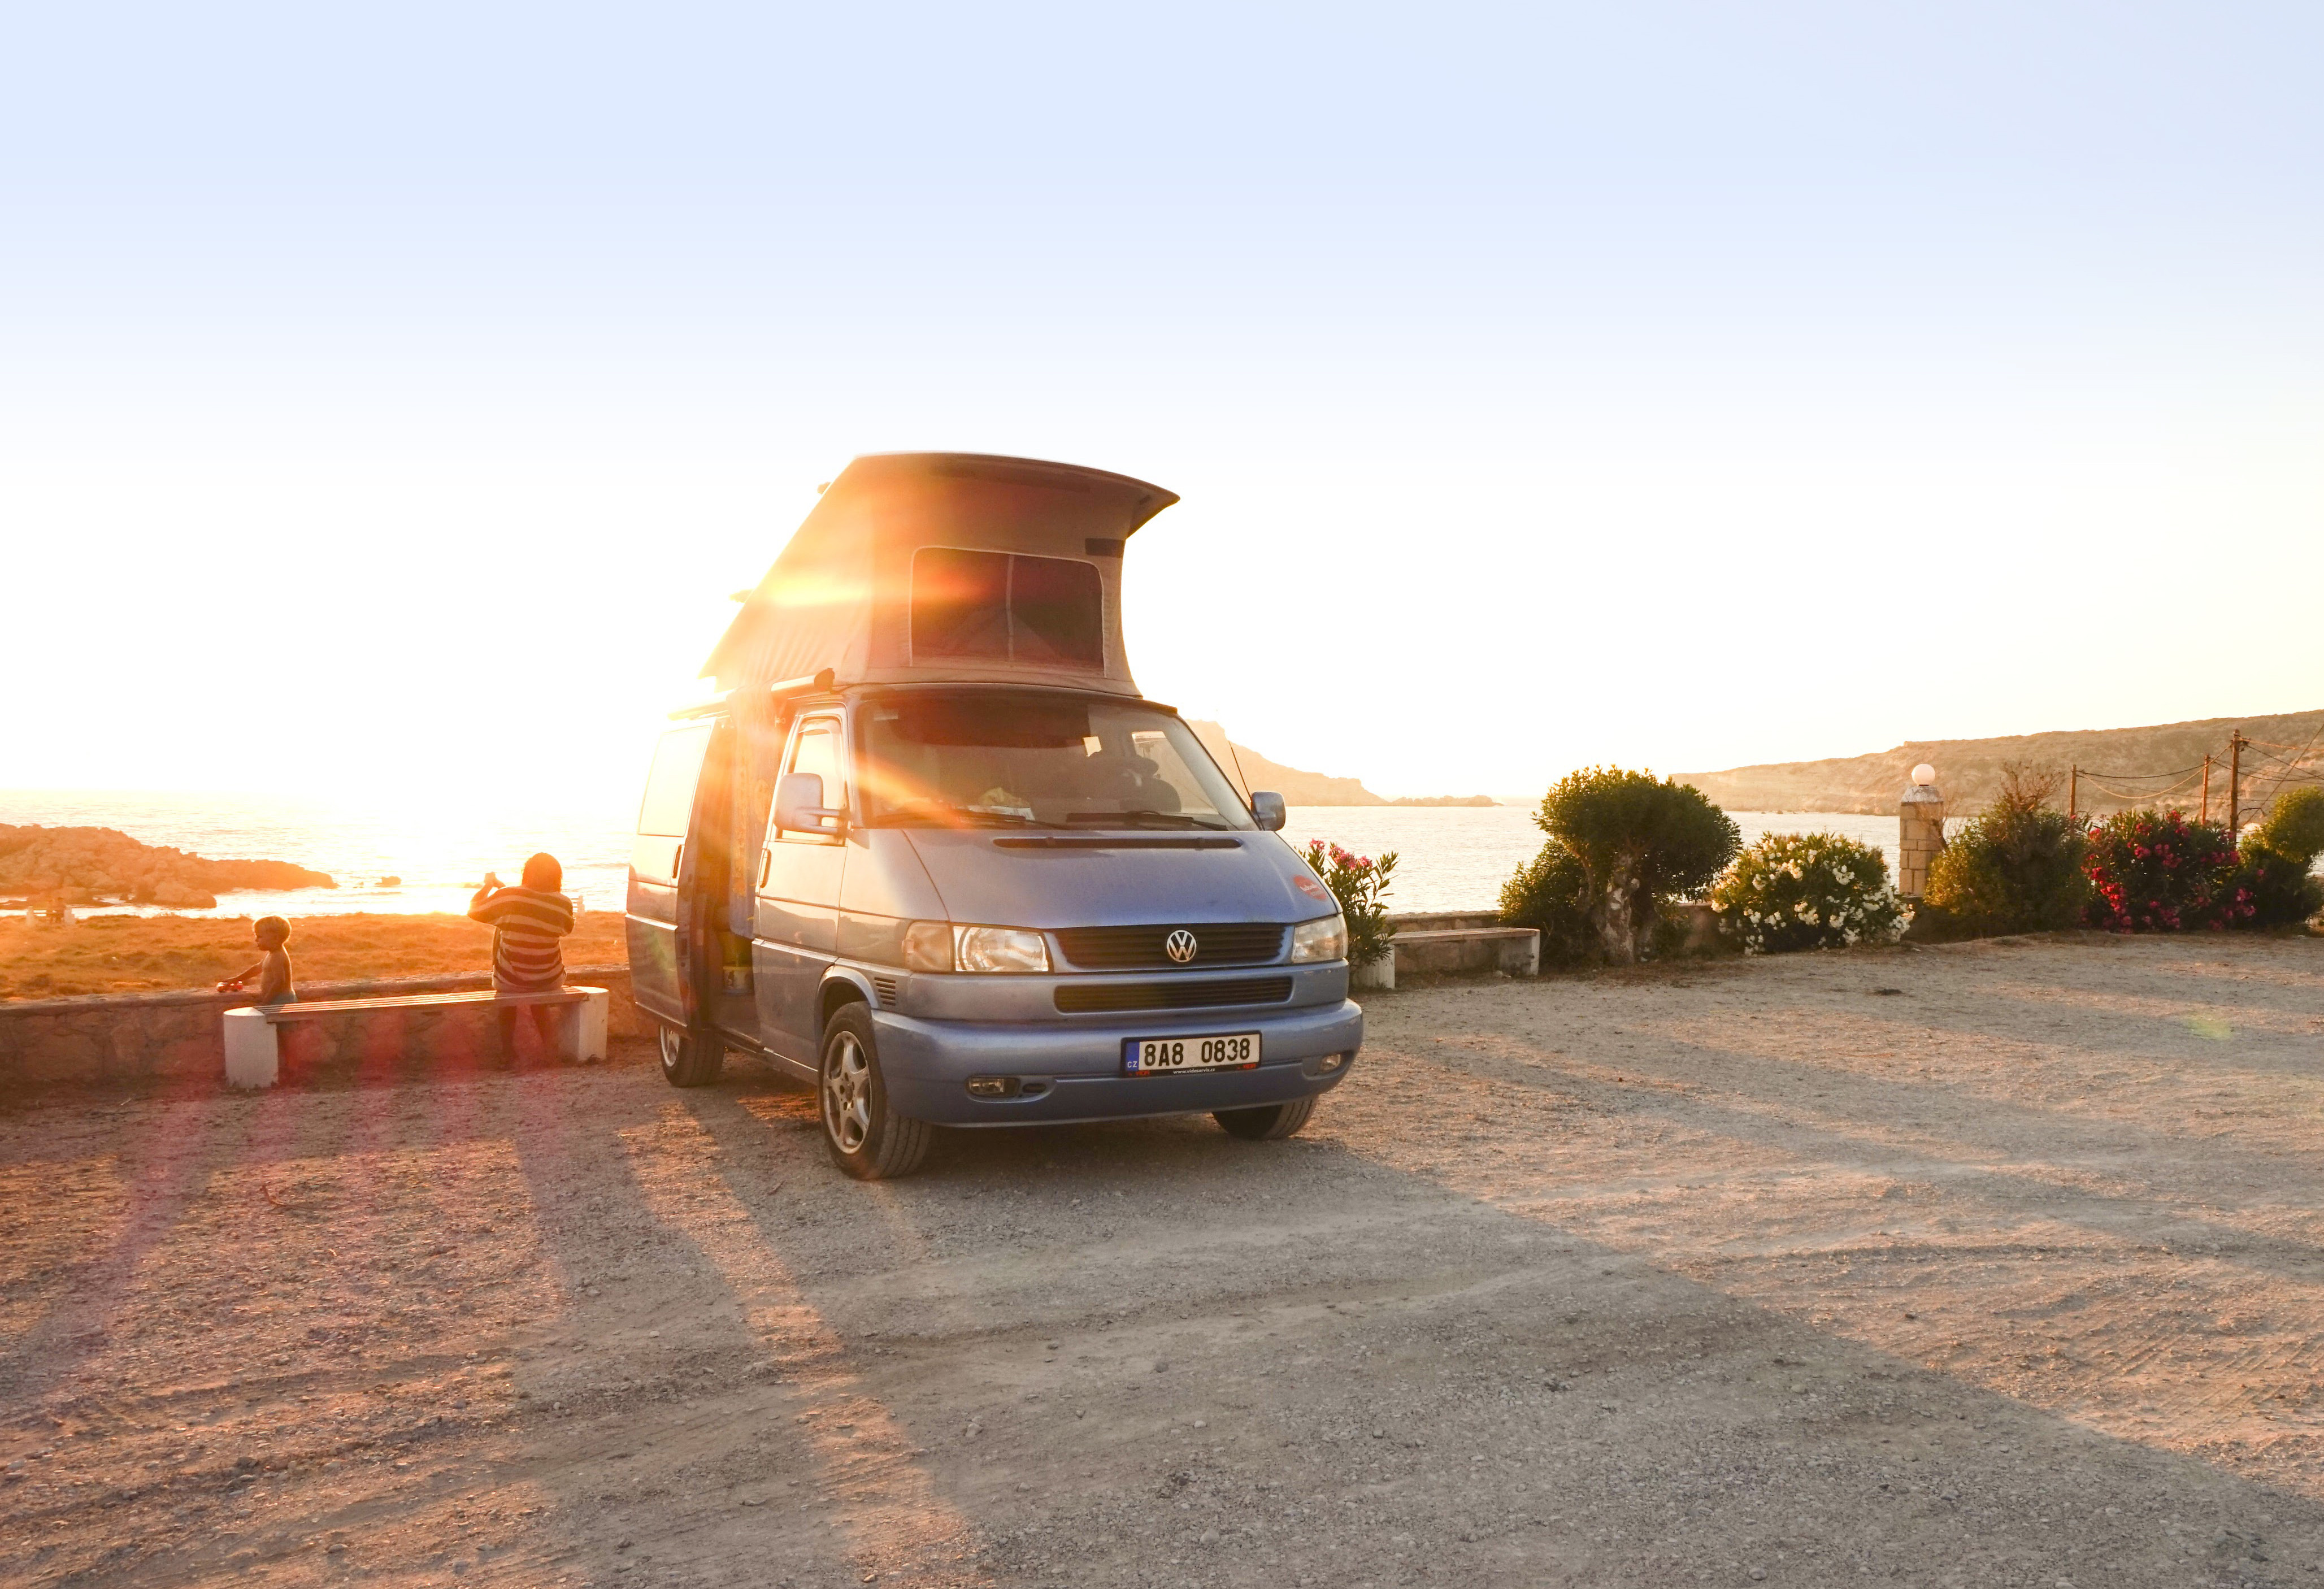
camper, sunset, beach, car, motor vehicle, transport, vehicle, sky, mode of transport, road, automotive design, landscape, family car, morning, automotive exterior, aeolian landform, road trip, compact car, desert, ecoregion, sand, luxury vehicle, commercial vehicle, city car, minivan, mid size car, driving